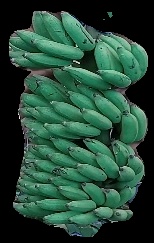
Variety: elakki-bale
Grade: grade1